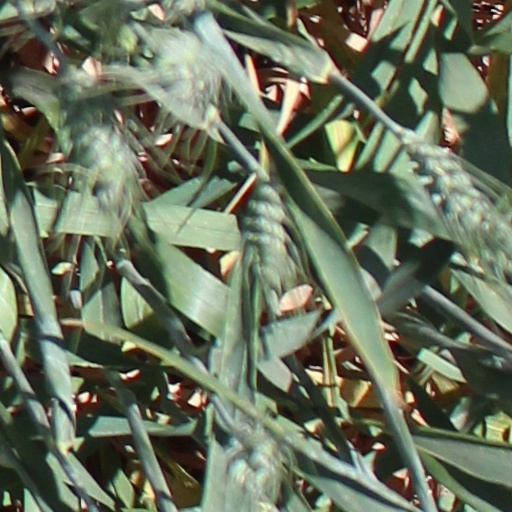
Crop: wheat